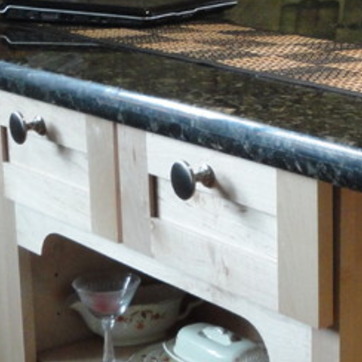
Material: metal